Goulburn Mulwaree Council

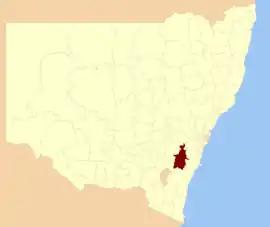
Location in New South Wales

Goulburn Mulwaree Council is a local government area located in the Southern Tablelands region of New South Wales, Australia. The area is located adjacent to the Hume Highway and the Southern Highlands railway line. The estimated resident population of the area stood at 32,053 on .